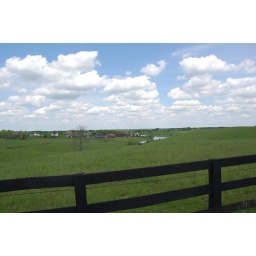
Cloud filled sky over the pasture in our neighborhood in Georgetown, KY